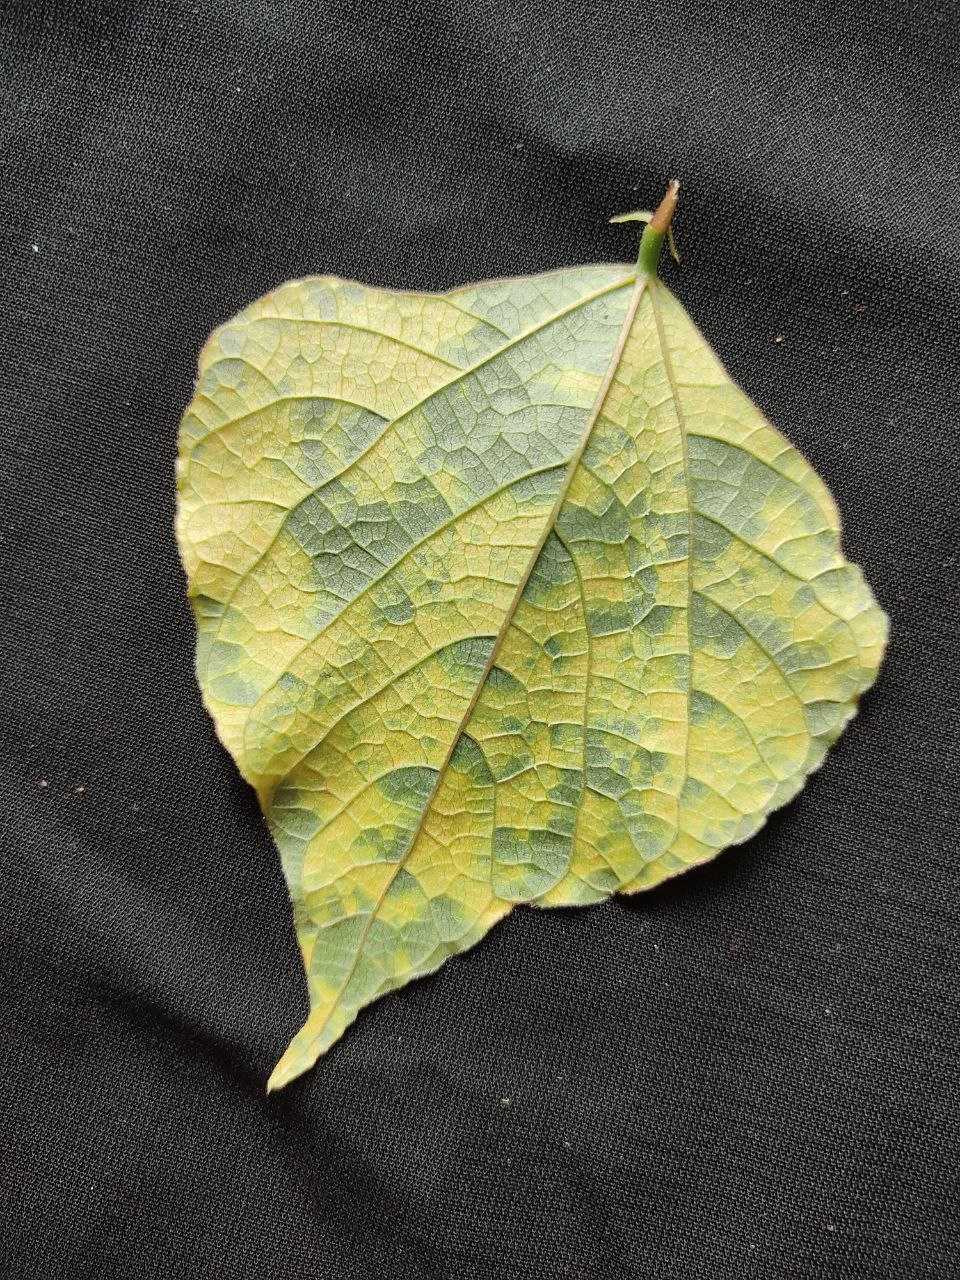
Crop: bean
Leaf condition: Mosaic Virus